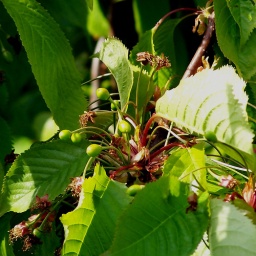
Cherries on a single white cherry tree in How Tun Woods this afternoon.